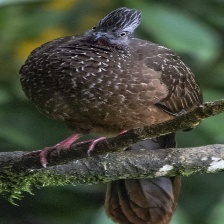
Species: BAND TAILED GUAN
Scientific name: PENELOPE ARGYROTIS